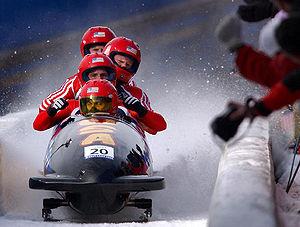
Le bobsleigh est présent aux Jeux olympiques d'hiver depuis son lancement en 1924 à Chamonix avec au programme l'épreuve du bobsleigh à quatre chez les hommes.